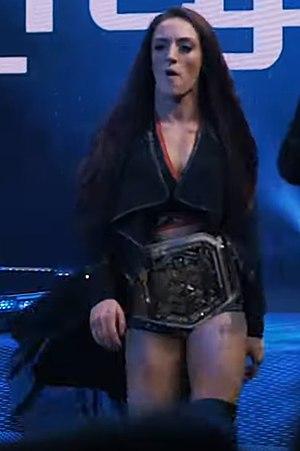
Kay Lee Ray avec la ceinture de championne du Royaume Uni de NXT UK.
Le NXT UK Women's Championship que l'on peut traduire par championnat féminin du Royaume Uni de la NXT est un championnat de catch utilisé par la World Wrestling Entertainment, défendu exclusivement dans la division féminine de NXT UK, l'émission de la WWE au Royaume-Uni.
Kayleigh Rae, mieux connu sous son nom de ring Kay Lee Ray, est une catcheuse Écossaise. Elle travaille actuelle à la World Wrestling Entertainment où elle est l'actuelle WWE NXT UK Women's Champion.
Cet article traite du personnel de la WWE et présente une liste des personnes employées et/ou sous contrat à la World Wrestling Entertainment, société spécialisée dans l'industrie du catch, et de celles qui se trouvent dans le territoire de développement : Raw, SmackDown, NXT, NXT UK et 205 Live.